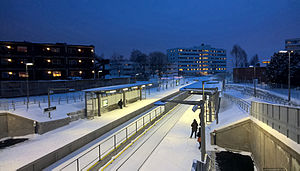
Oppsal Station
Oppsal Station.
Oppsal Station er en metrostation på Østensjøbanen på T-banen i Oslo.